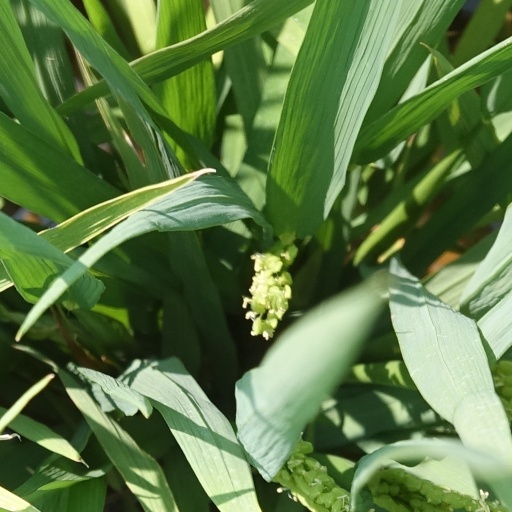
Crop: rice